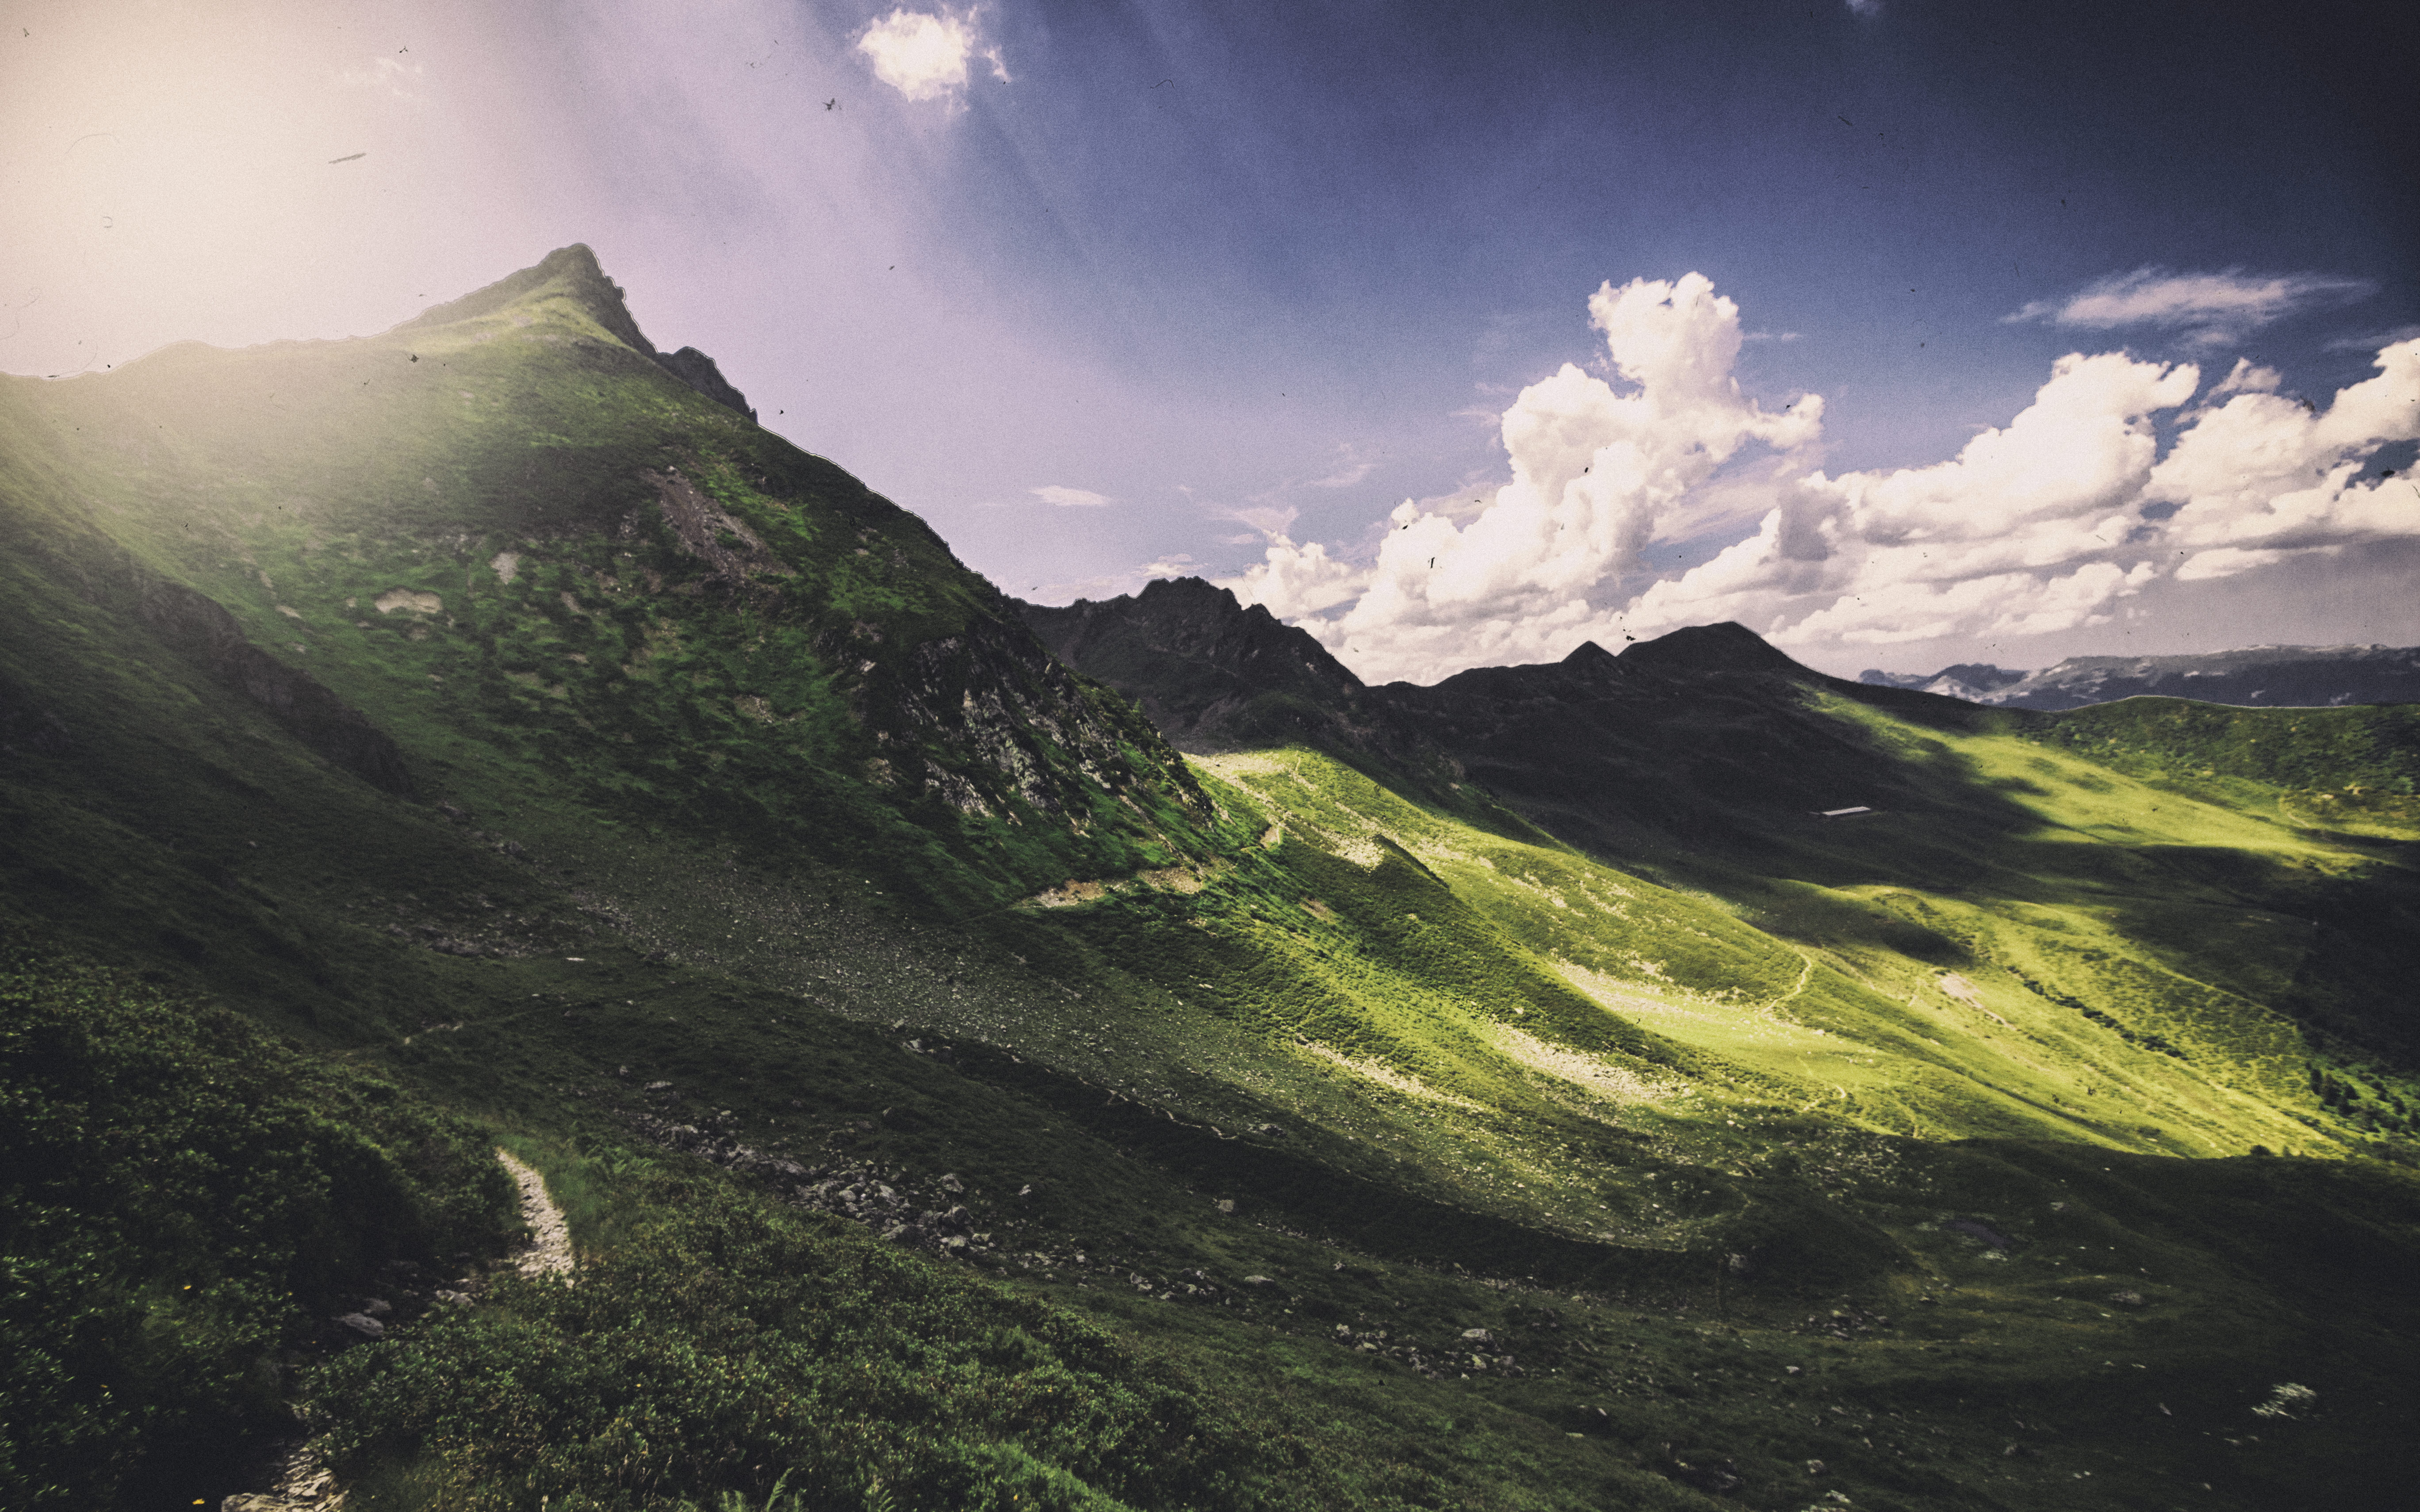
landscape, nature, mountain, cloud, sky, meadow, sunlight, morning, hill, mountain range, terrain, ridge, hills, clouds, mountains, alps, plateau, landform, geographical feature, atmospheric phenomenon, mountainous landforms